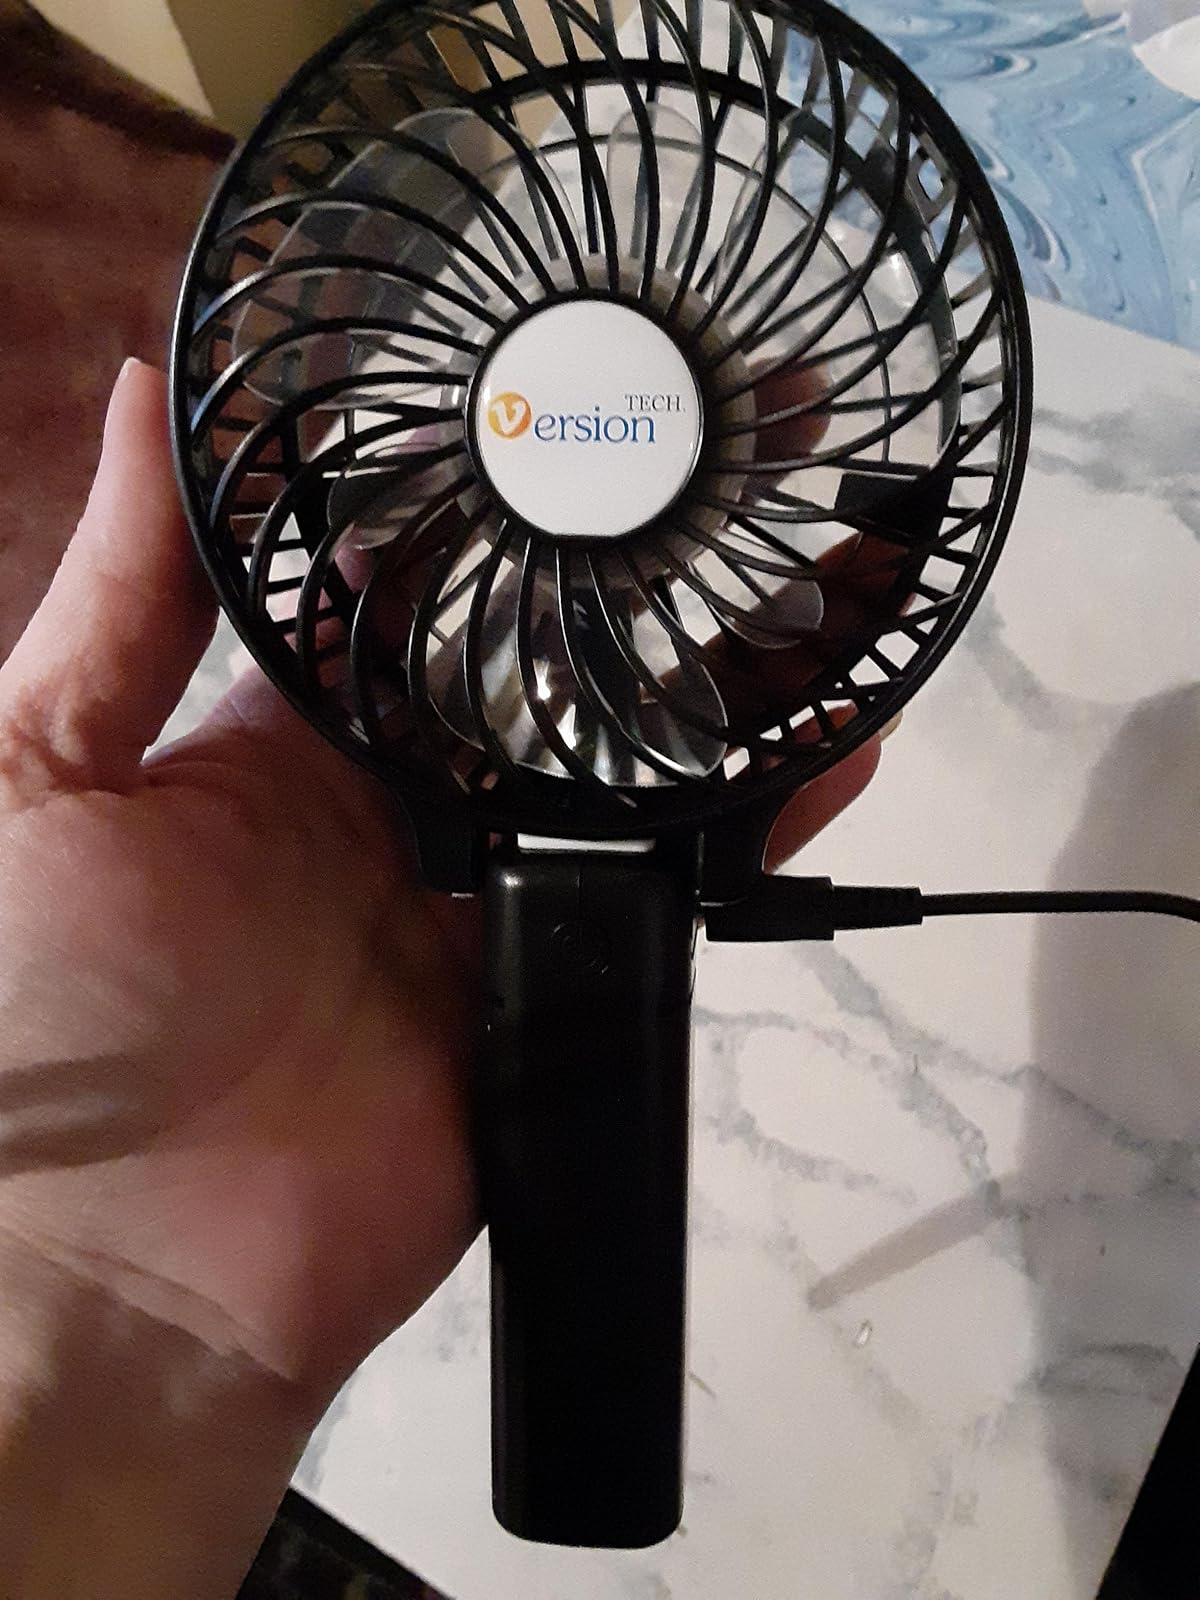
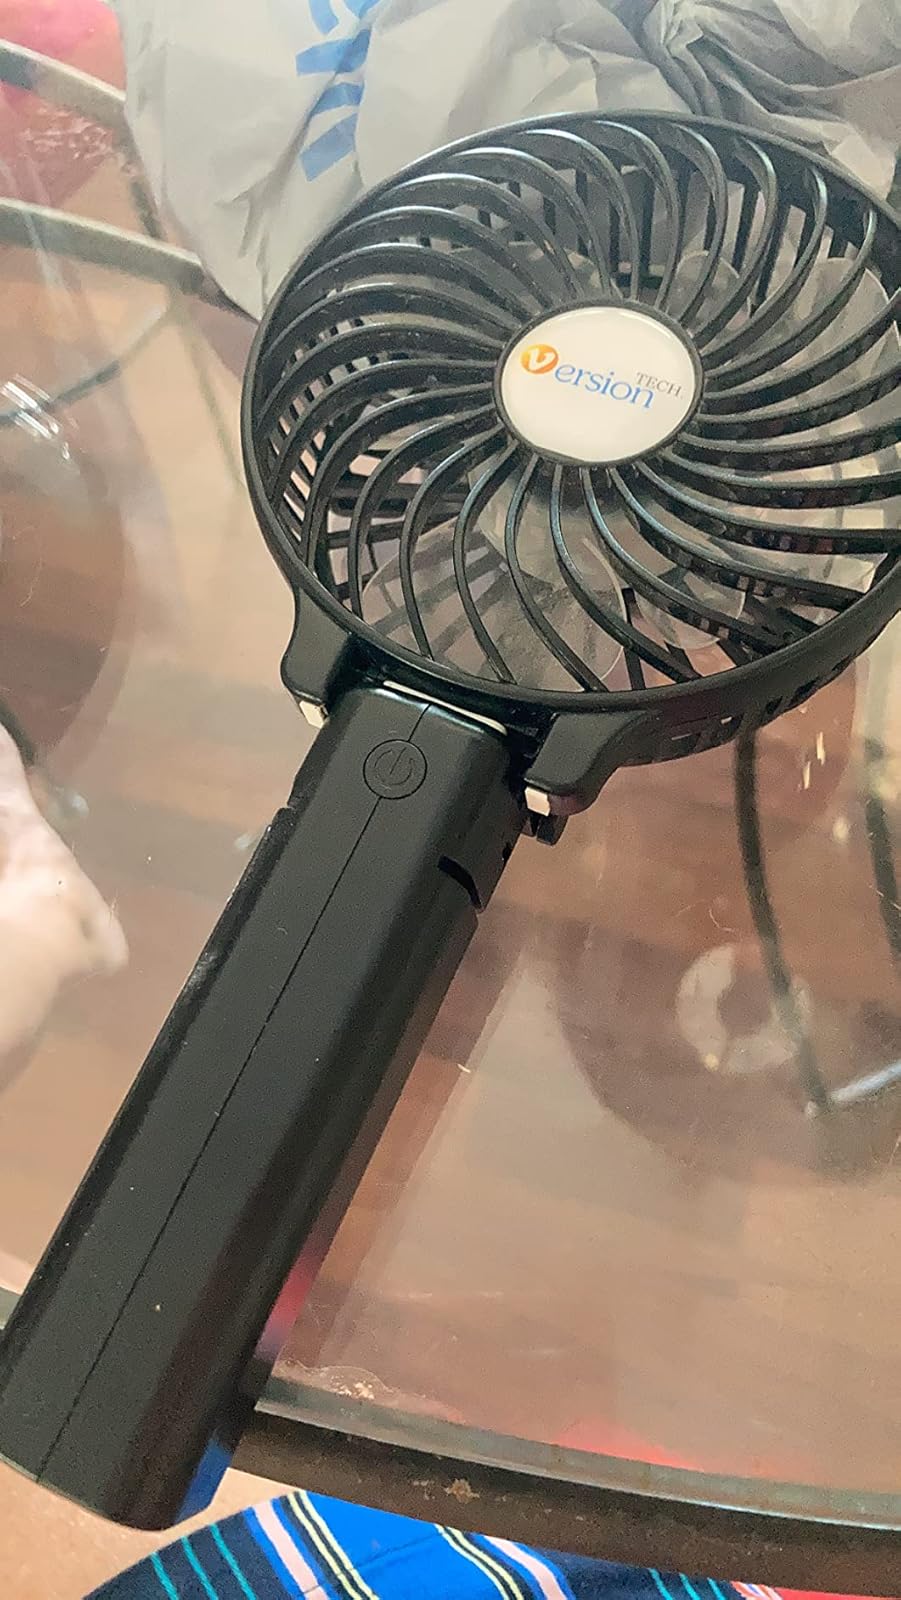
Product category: fan
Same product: yes